Baltimore (film)

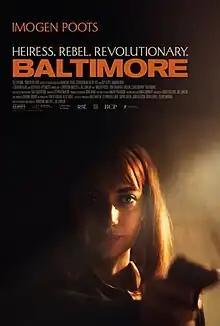
UK theatrical release poster

Baltimore (released as Rose's War in the United States and Germany) is a 2023 thriller film written and directed by Joe Lawlor and Christine Molloy. It is based on the life of Rose Dugdale, a British heiress-turned-IRA member, played by Imogen Poots. The film is an international co-production between Ireland and the United Kingdom. Its title refers to the village of Baltimore in County Cork.